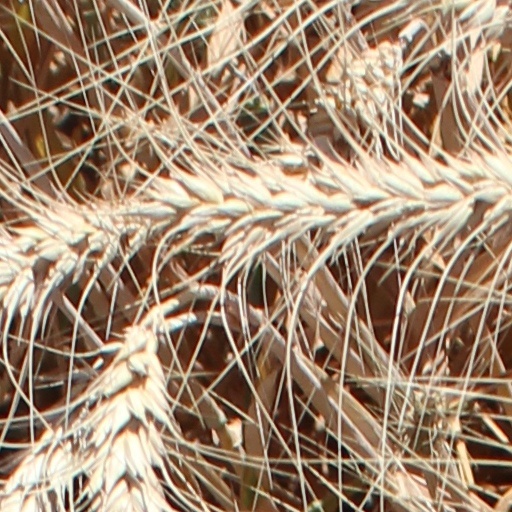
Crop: wheat